Childbirth in Thailand

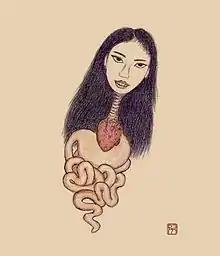
"Krasue", a nocturnal ghost of Thai folklore haunting pregnant village women

There are many traditional beliefs associated with the way pregnancy should be carried out. According to the central Thai beliefs, conception occurs when a khwan (soul) flies into the womb during a sexual encounter. A woman whose period stops and who starts craving sour foods is thought to be pregnant. Once a woman finds out she is pregnant, she is to tell her partner first, followed by her mother and her mother-in-law. Infertility is seen as imbalance in one of the "essences". Certain acupressure points, however, are used to resolve the issue.